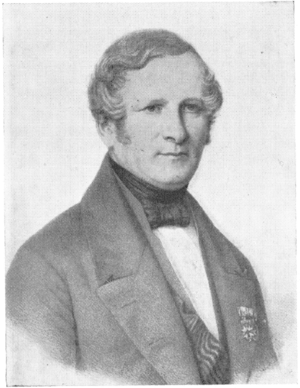
Frederik Due
Frederik Gottschalck Haxthausen Due var en norsk statsminister.